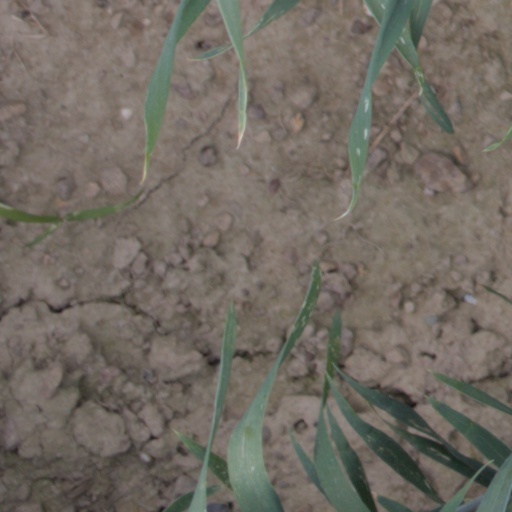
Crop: wheat